Fred Valentine (baseball)

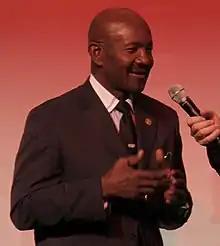
Valentine in 2011

Fred Lee Valentine (January 19, 1935 – December 26, 2022) was an American professional baseball outfielder. He appeared in 533 games over all or part of seven seasons in Major League Baseball for the Baltimore Orioles (1959, 1963, and 1968) and Washington Senators (1964–1968). He also played one season for the Hanshin Tigers of Nippon Professional Baseball in 1970. Valentine was a switch hitter who threw right-handed; he was listed as tall and .